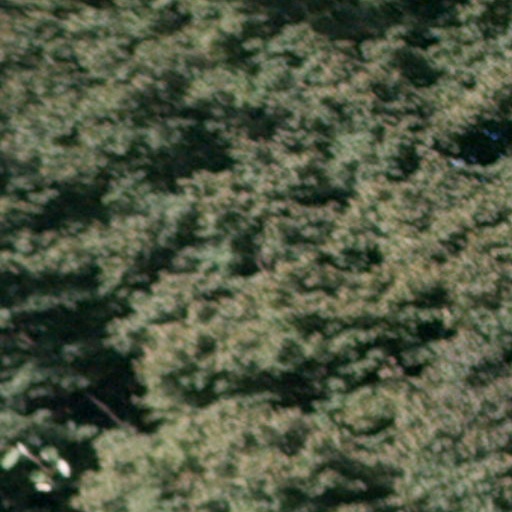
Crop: cassava